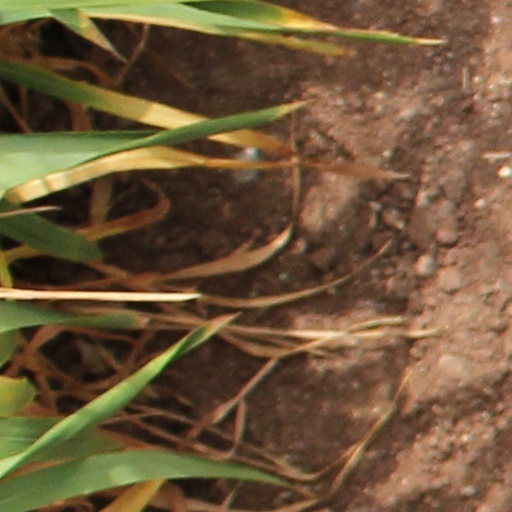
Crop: wheat